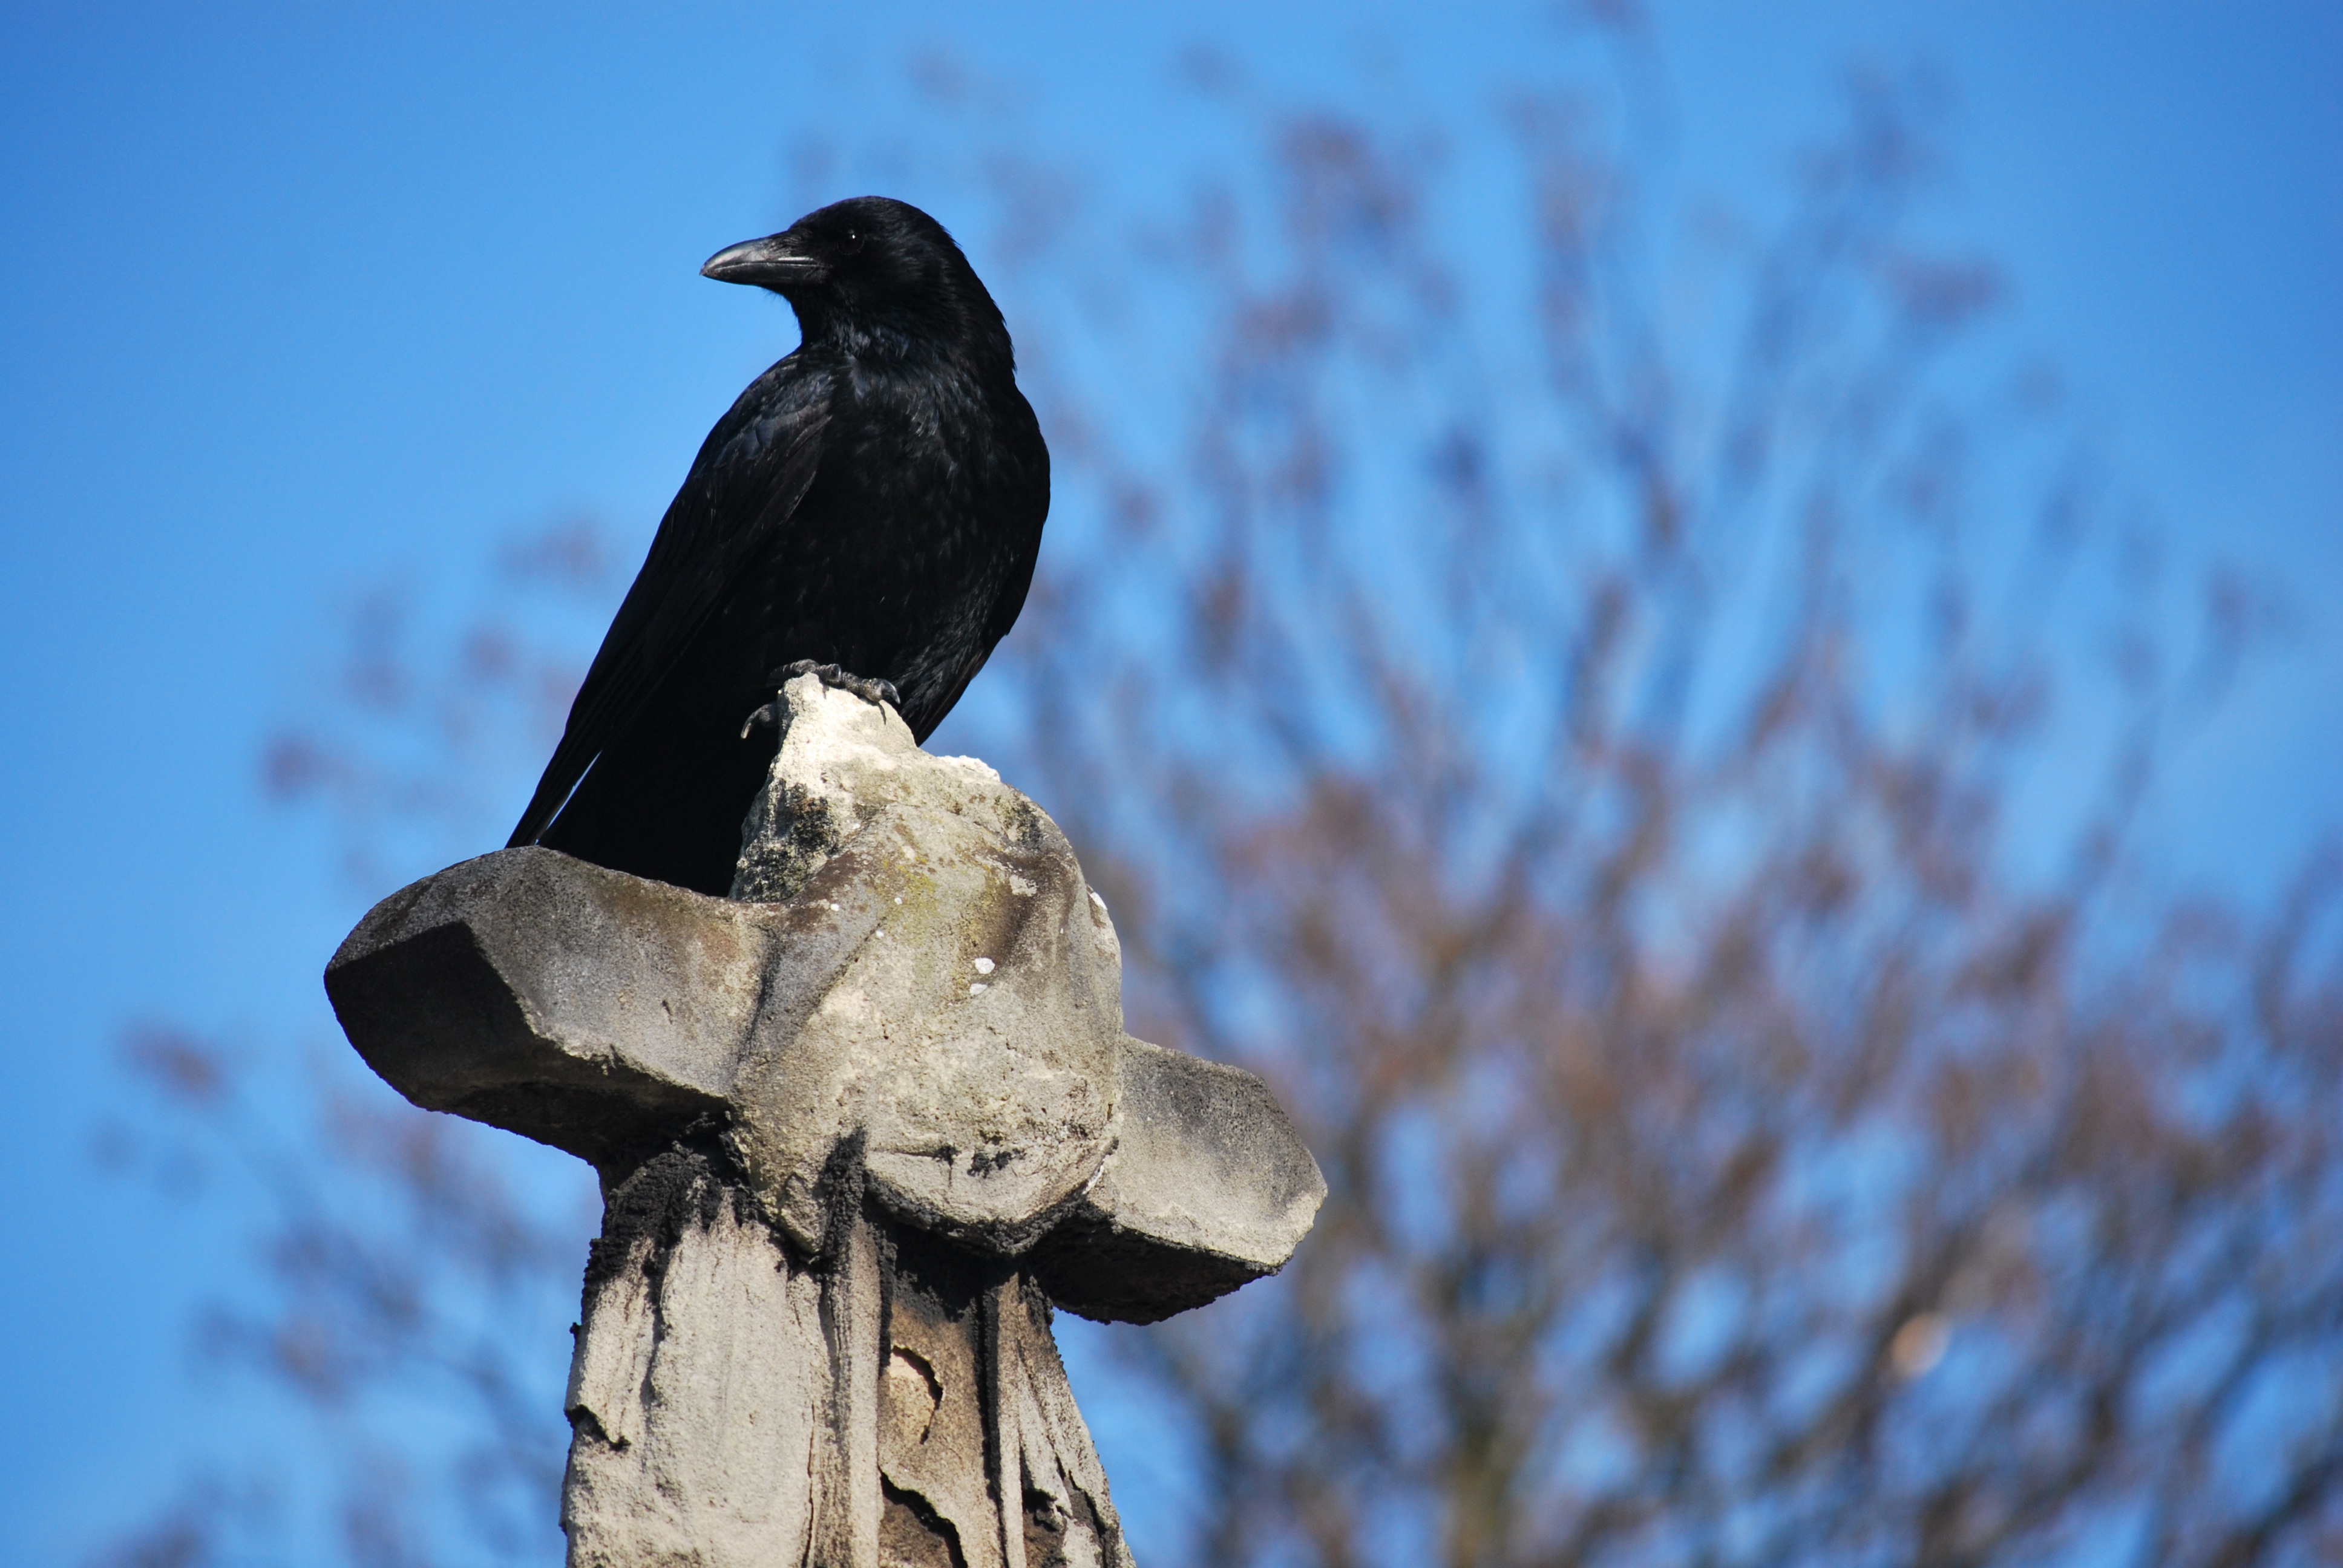
branch, snow, winter, bird, flower, blue, cross, cemetery, black, fauna, crow, blue sky, birds, vertebrate, raven, perching bird, crow like bird